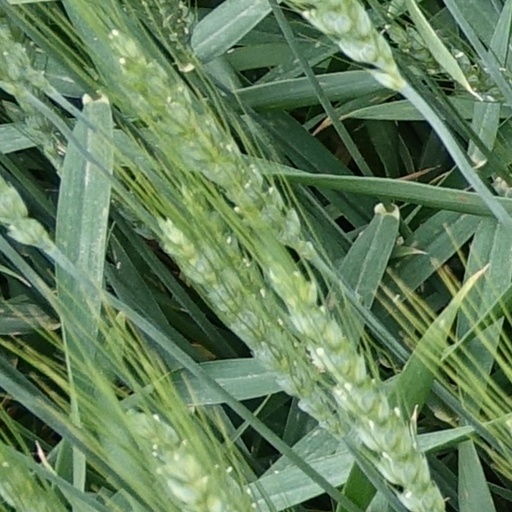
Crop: wheat